Manny Santiago

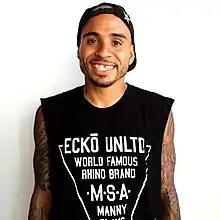
Santiago in 2014

Emanuel "Manny" Santiago (born September 10, 1985), nicknamed "Manny Slays All", is a professional skateboarder from Cayey, Puerto Rico. Santiago is the first Puerto Rican skateboarder to be in the Street League Skateboarding (SLS) "premier competitive series". In 2013, Santiago won two consecutive stops in the first ever "Select Series" at Street League Skateboarding (SLS) Brazil and Barcelona. As an amateur, Santiago won 1st place for Best Trick at the Black Box Crossroads Contest amongst professional skateboarders like Nyjah Huston, Chris Cole, Torey Pudwill, and Ryan Sheckler. In 2012, he became the first Puerto Rican street skateboarder to place in the top three in the X Games after coming in 3rd place at the finals in Barcelona. He is famously recognized for his missing tooth, ear-to-ear smile, and endlessly positive demeanor.